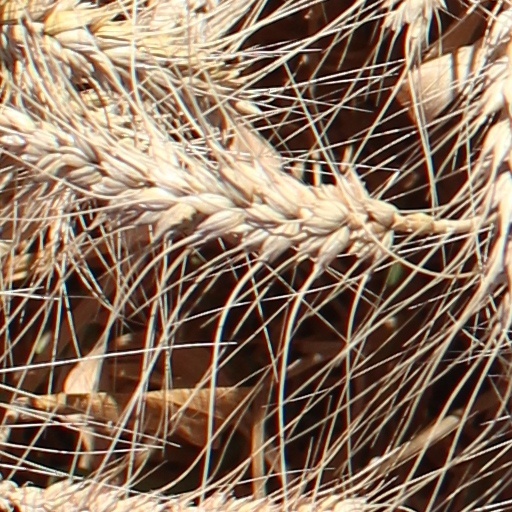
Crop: wheat